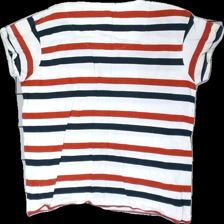
View: back
Type: T-shirt
Category: Men
Brand: Skill
Colors: White, Red, Blue
Material: 100% cotton
Pattern: Striped
Cut: Regular, C-collar
Size: L
Season: All
Price range: <50
Recommended usage: Recycle
Description: Striped t-shirt
Comment: Washed out